Botanical Garden of Brussels

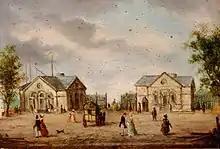
"The Botanical Garden", Paul Vitzthumb, 1828

In 1815, Belgium became part of the United Kingdom of the Netherlands. In 1826, five notable botany enthusiasts acquired a suitable wooded lot of , in what was then a suburban town north of the city, to create an ensemble housing the already existing collections of plants. The Royal Horticultural Society of the Netherlands was born. Although it was rooted on a private enterprise, it was also intended to be a national institution dedicated to science and botanical studies.